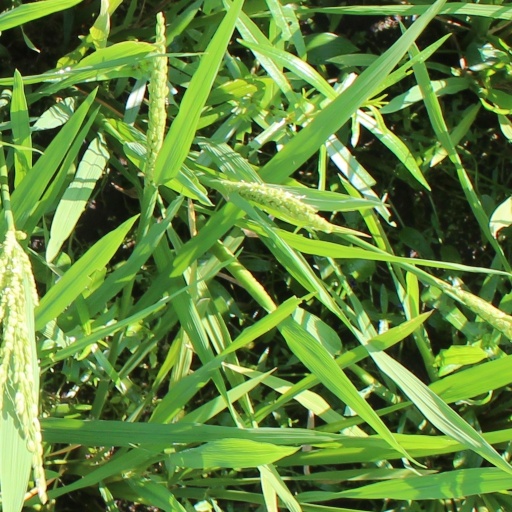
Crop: rice